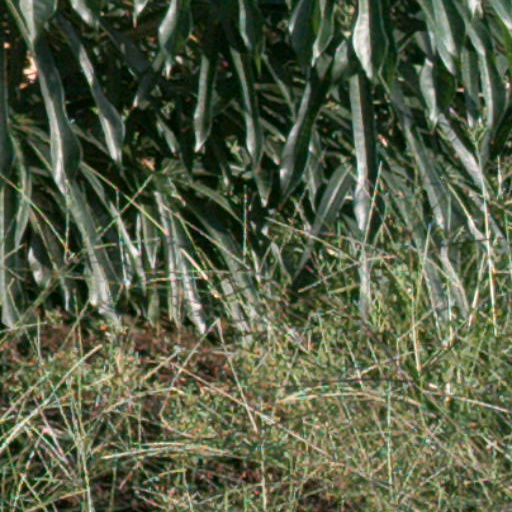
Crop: cassava